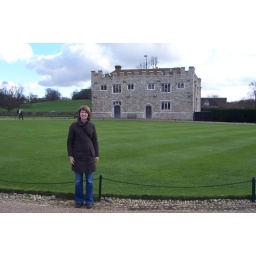
Small building near castle